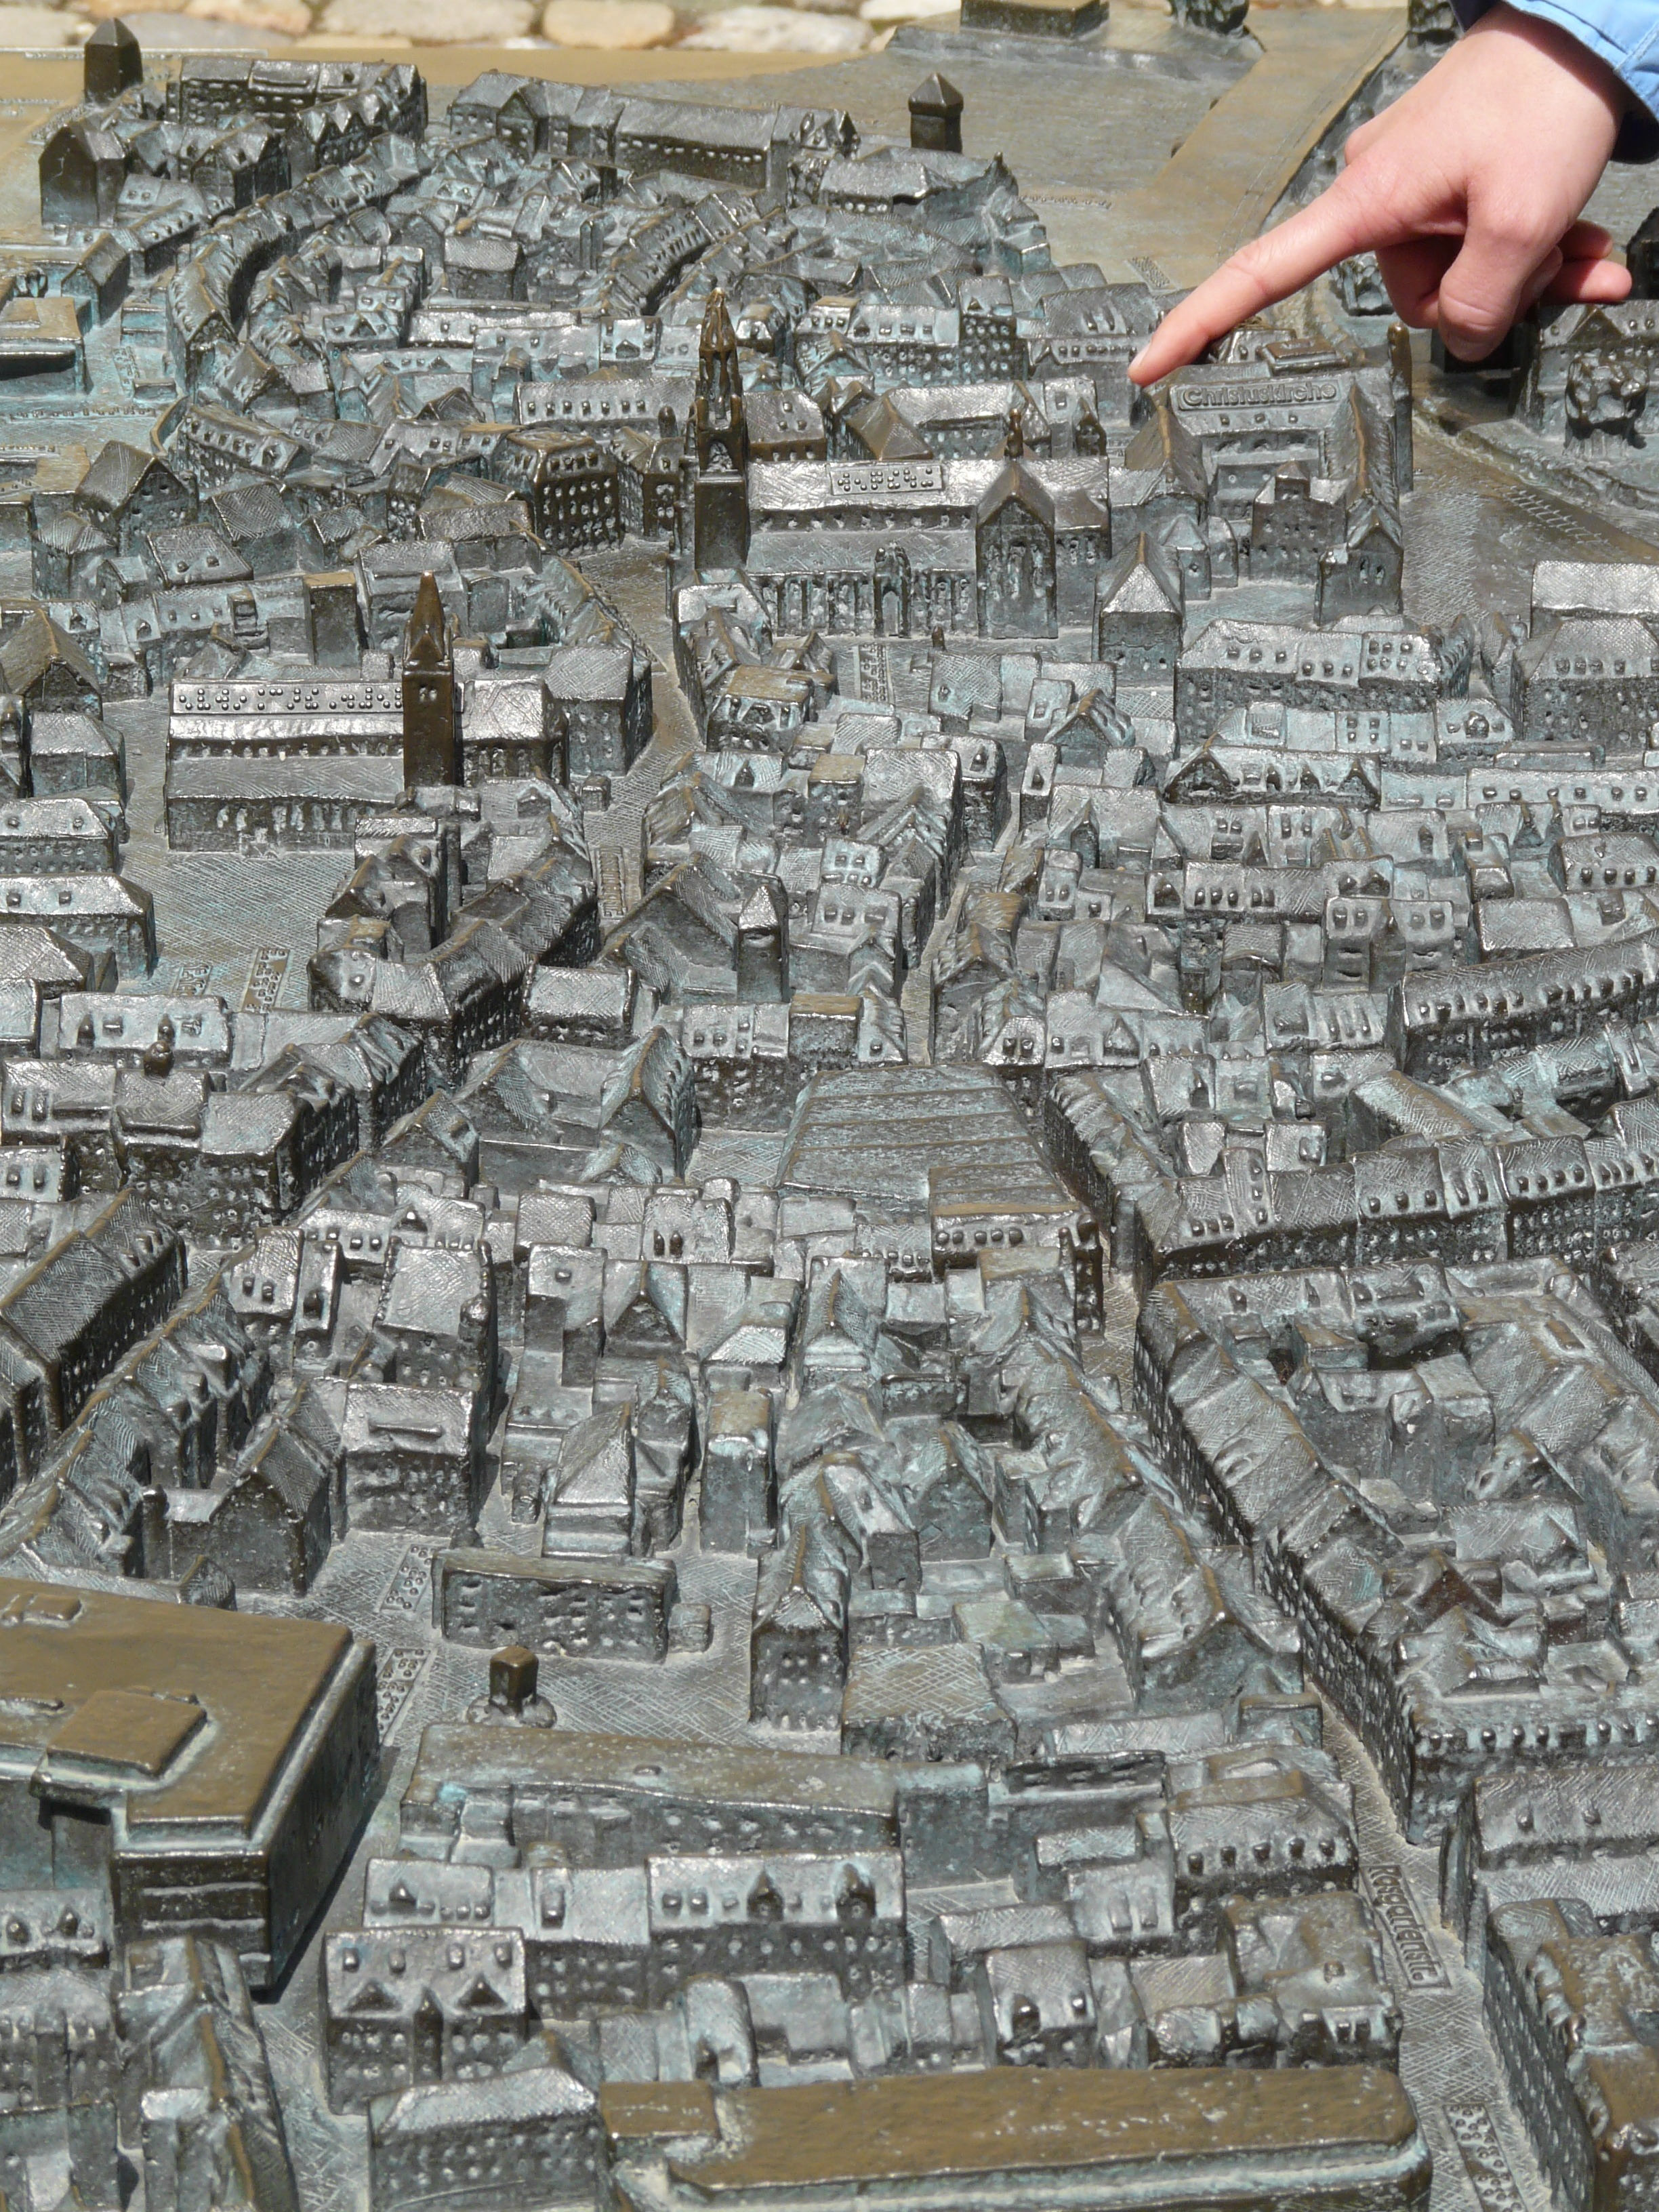
hand, finger, show, map, note, ruins, keys, relief, constance, metal plate, archaeological site, aerial photography, barrier free, accessibility, ancient history, bronze relief, visually impaired, suggest, maya civilization, relief plan, tactile map